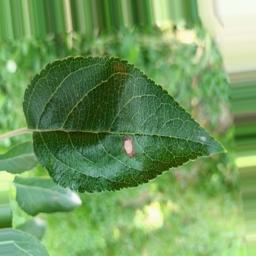
Label: Alternaria